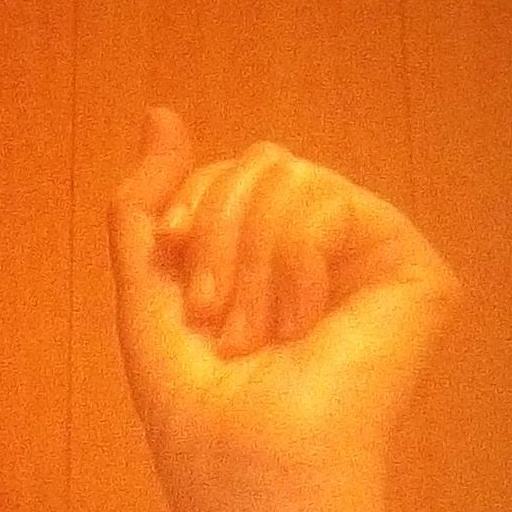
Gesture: fist